Augustan drama

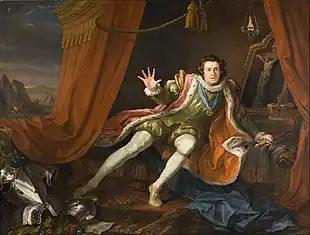
David Garrick, a celebrity actor, starring as King Richard III in Colley Cibber's revision of Shakespeare's play six years after the Licensing Act 1737.

Robert Walpole's personal involvement in censoring entertainments critical of him only fanned the flames of the antagonism between himself and the stage. Henry Fielding, among others, was not afraid to provoke the ministry, and anti-Walpolean plays spiked after the suppression of "Polly". Fielding's "Tom Thumb" (1730) was a satire on all of the tragedies written before him, with quotations from all the worst plays patched together for absurdity, and the plot concerned the eponymous tiny man attempting to run the kingdom and insinuate himself into the royal ranks. It was, in other words, an attack on Robert Walpole and the way that he was referred to as "the Great Man" and his supposed control over Caroline of Ansbach. As with Gay's "Beggar's Opera," the miniature general speaks constantly in elevated tones, making himself a great hero, and all of the normal-sized ladies fight each other to be his lover. The contrast between reality, delusion, and self-delusion was a form of bathos that made the audience think of other grand-speaking and grandly spoken of people. If a ridiculously tiny figure could be acclaimed a hero because of his own braggadocio, might other great leaders be similarly small? Were they titans, or dwarves like Tom Thumb? Fielding announced, essentially, that the emperor had no clothes, the prime minister no greatness. Walpole responded by suppressing the performance of the play. Fielding was a justice of the peace by profession, and so he knew that the ministry could only control the stage and not book publication. Therefore, he tapped into the market for printed plays, and his revision of the play was solely in book form. It was written by "Scribblerus Secundus," its title page announced (a reference to the Scriblerus Club of Jonathan Swift, Gay, Pope, Robert Harley, Thomas Parnell, John Arbuthnot, and Henry St. John), and it was the "Tragedy of Tragedies," which did for drama what Pope's "Peri Bathos: or The Art of Sinking in Poetry" had done for verse. Fielding placed a critical apparatus on the play, showing the sources of all the parodies, and thereby made it seem as if his target had all along been bad tragedy and not the prime minister. (Fielding's later novel, "Jonathan Wild", makes it clear that such was not the case, for it used exactly the same satirical device, "the Great Man," to lambaste the same target, Robert Walpole.)